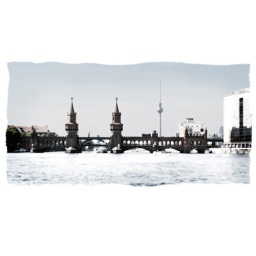
Attended the wedding of a close friend which took place on a boat on the river spree in Berlin